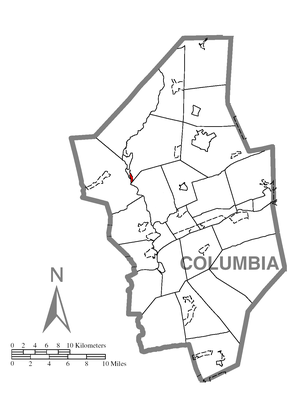
Eyers Grove est une census-designated place située dans le comté de Columbia, dans le Commonwealth de Pennsylvanie, aux États-Unis. Sa population s’élevait à 105 habitants lors du recensement de 2010.